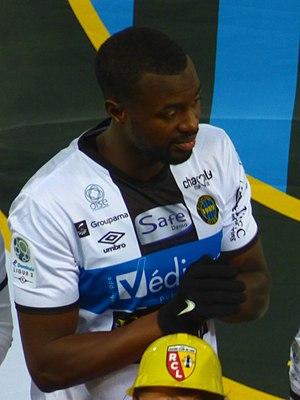
Diaranké Fofana avant le match Lens - Chambly, comptant pour la dix-septième journée du championnat de France de football de Ligue 2 2019-2020, le 3 décembre 2019.